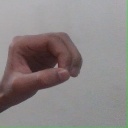
अक्षर: औ